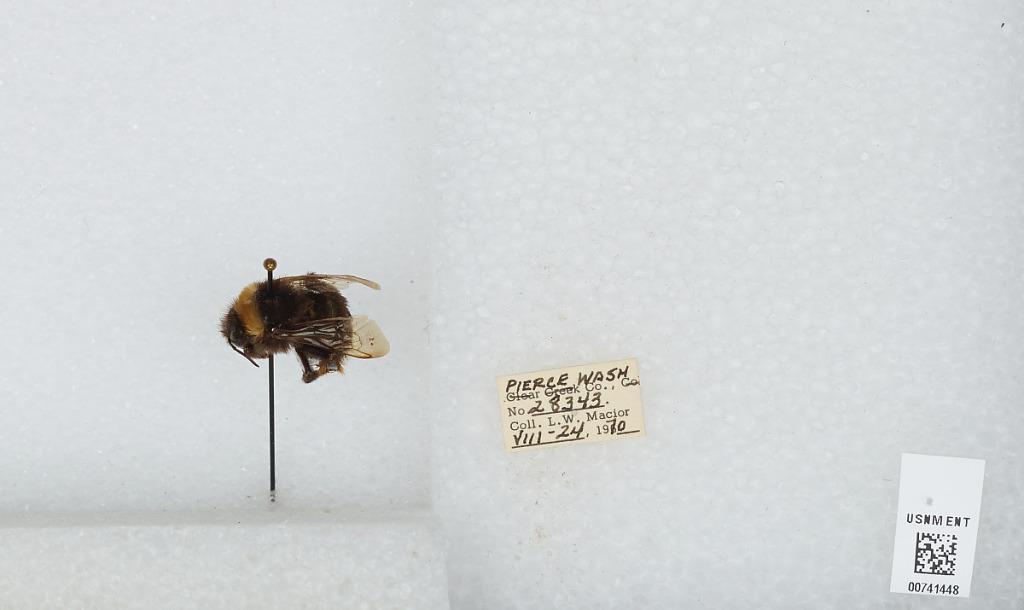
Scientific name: Bombus (Bombus) occidentalis Greene
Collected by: L. Macior
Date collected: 1970-8-24
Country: United States
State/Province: Washington
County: Pierce
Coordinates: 47.05, -122.12